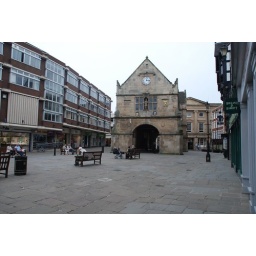
This medieval building in the old town square housed the grain market and the draper's guild.